Letters Written in Sweden, Norway, and Denmark

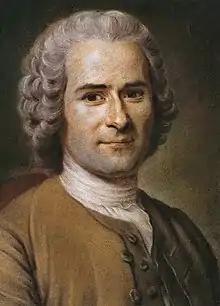
Maurice Quentin de La Tour, "Rousseau,"(1753)

After reviewing twenty-four travel books for Joseph Johnson's periodical, the "Analytical Review", Wollstonecraft was well-versed in the genre. This extensive reading solidified her ideas of what constituted a good travel book; in one review, she maintained that travel writers should have "some decided point in view, a grand object of pursuit to concentrate their thoughts, and connect their reflections" and that their books should not be "detached observations, which no running interest, or prevailing bent in the mind of the writer rounds into a whole". Her reviews praised detailed and engaging descriptions of people and places, musings on history, and an insatiable curiosity in the traveller.